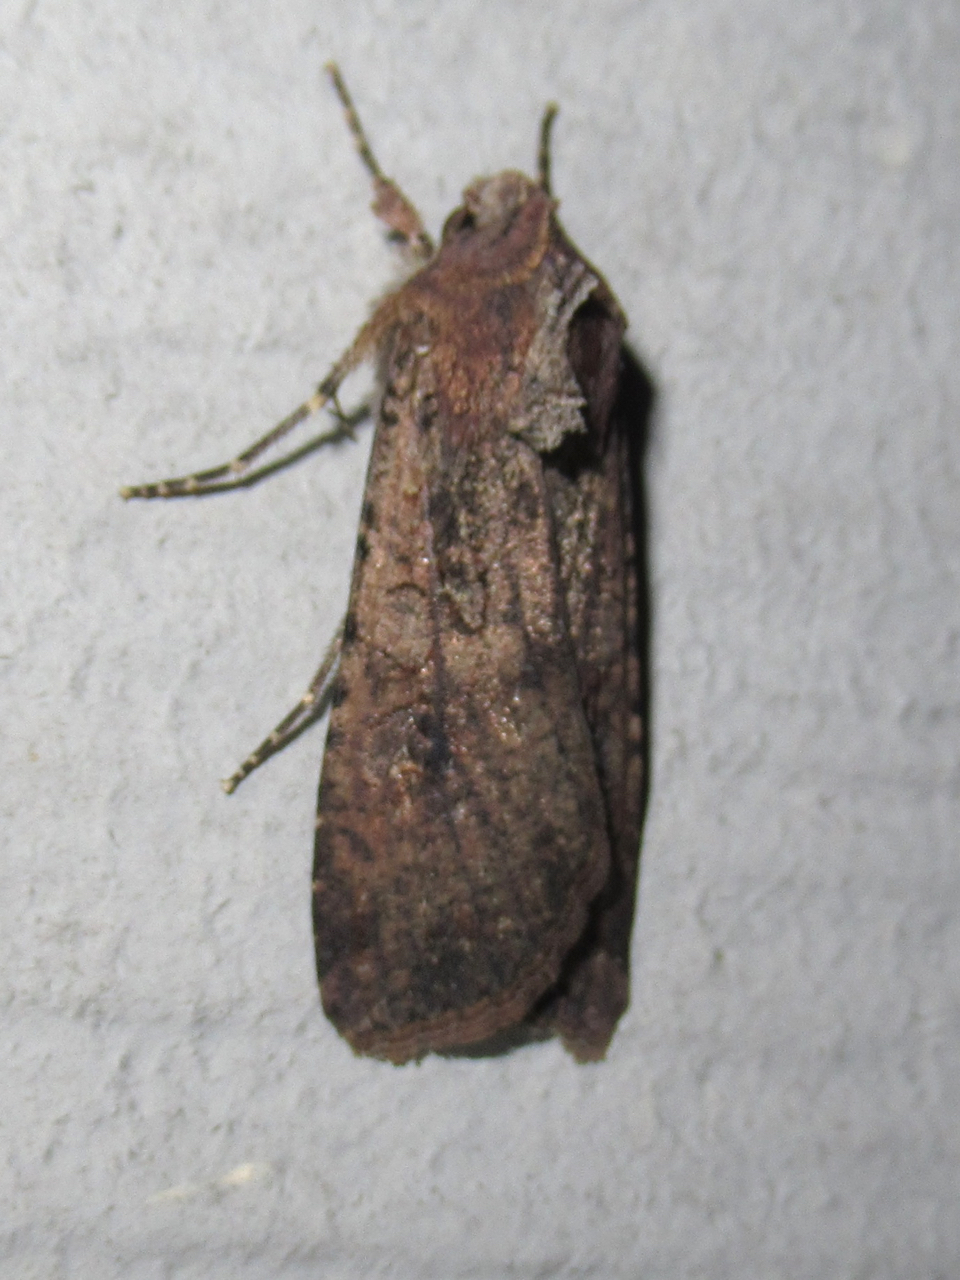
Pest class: cutworms